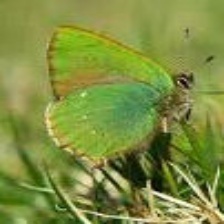
Species: GREEN HAIRSTREAK
Butterfly family (ImageNet category): lycaenid_butterfly